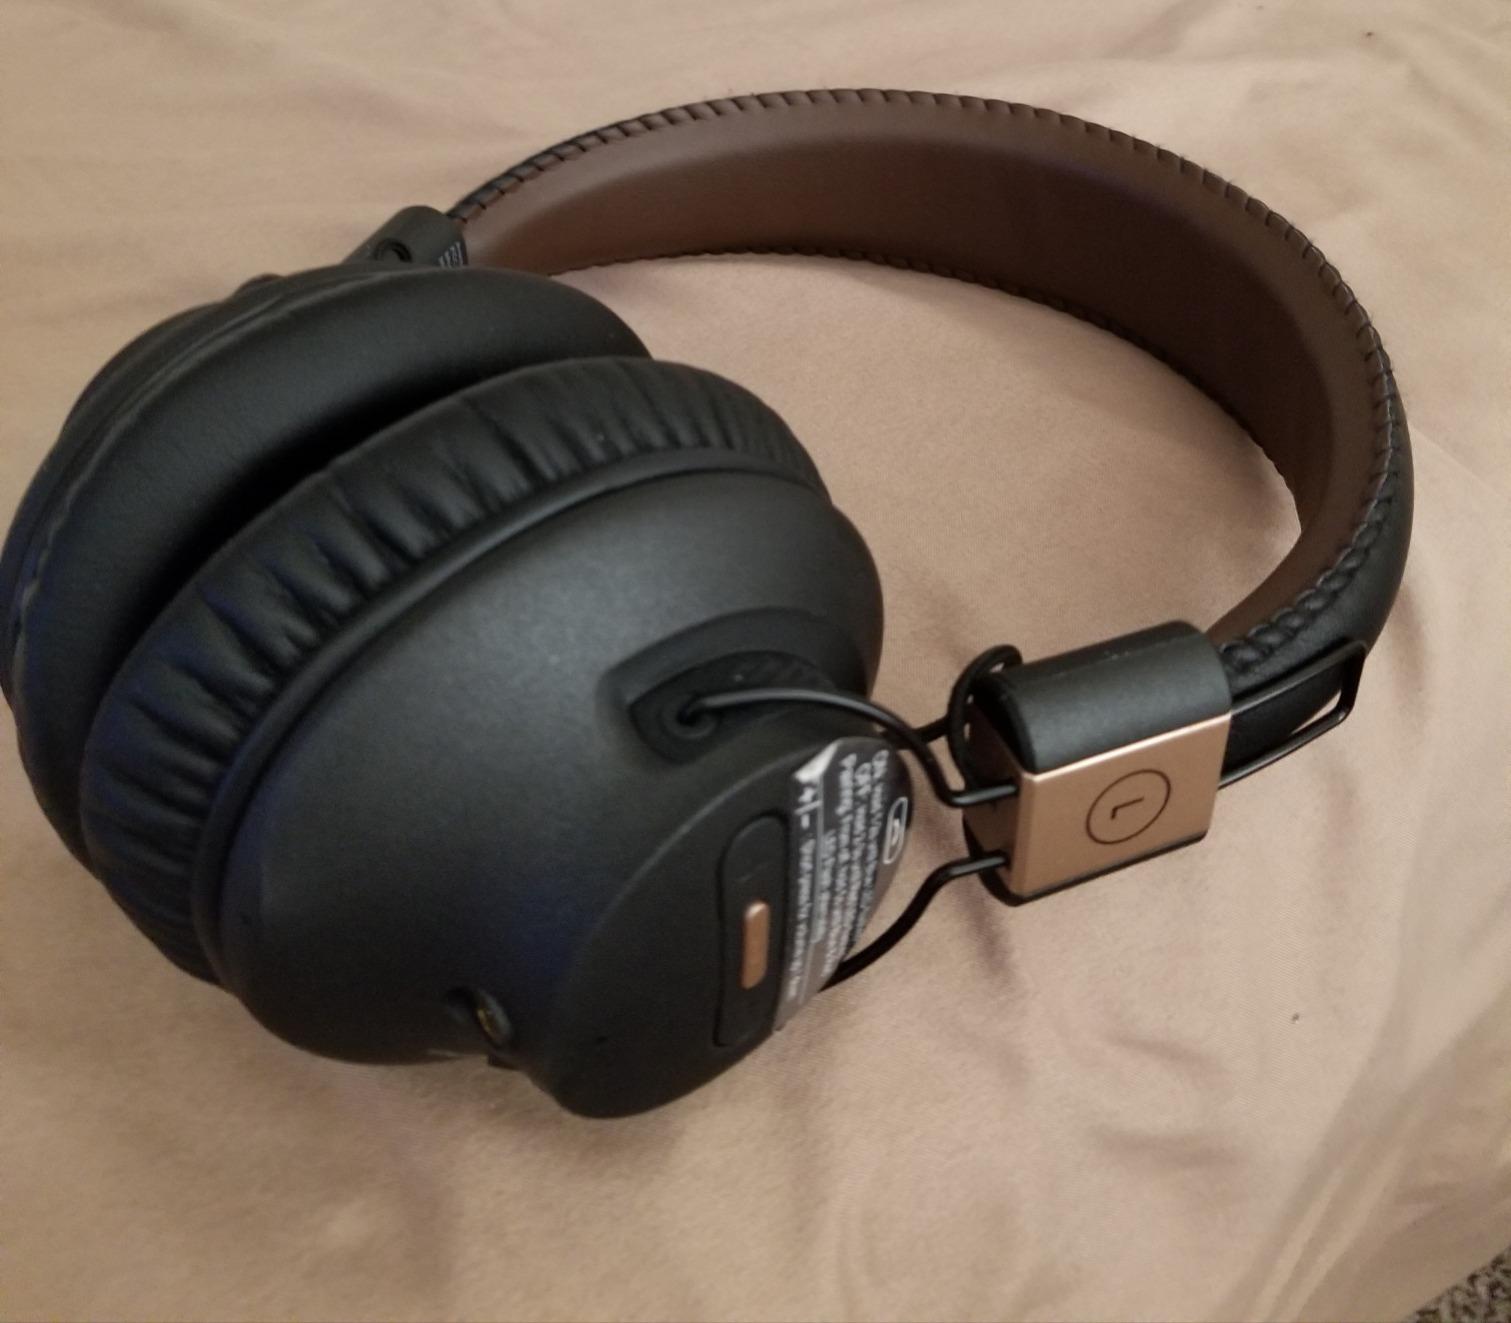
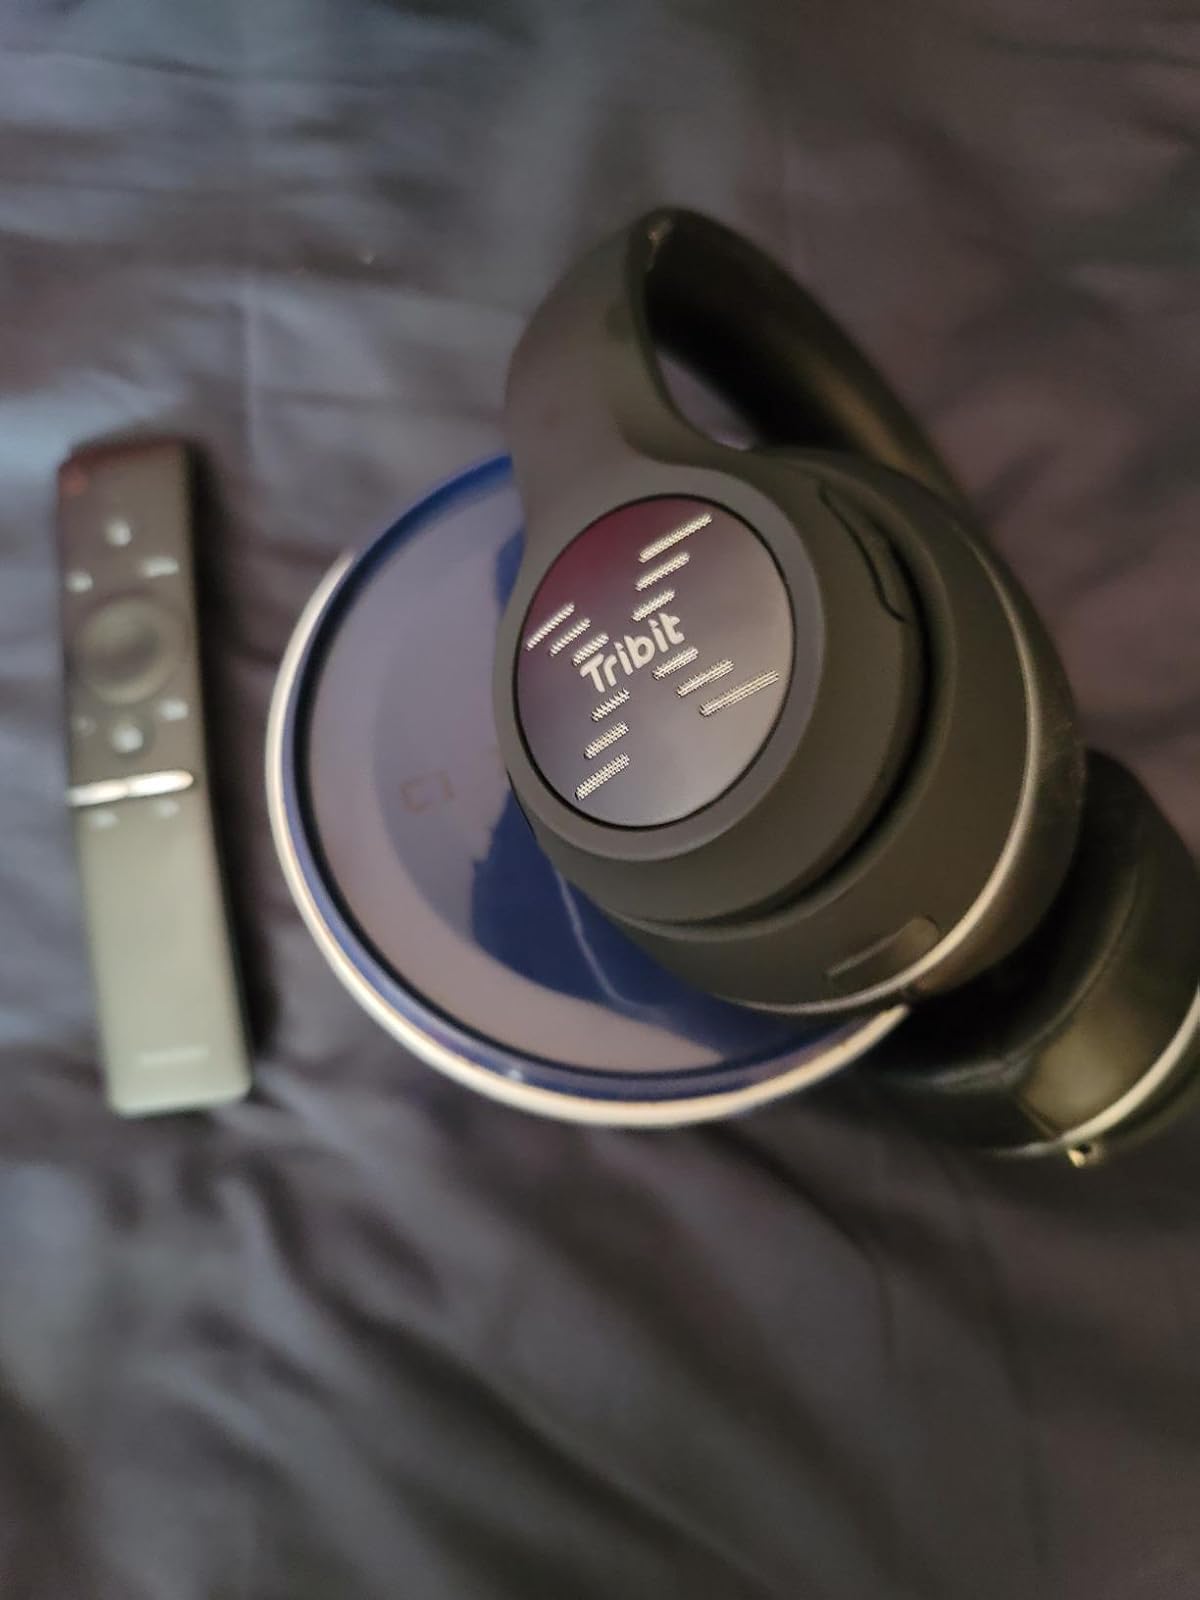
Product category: headphones
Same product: no